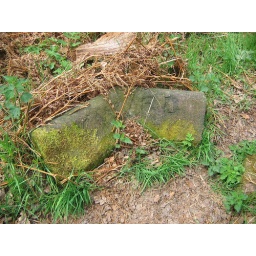
One of the roof merlons residing by the tower - most of these missing pieces are still where they fell.